The Bozo Show

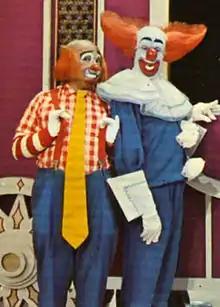
Cooky the Cook with Bozo, 1976

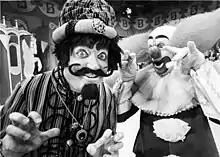
Bozo and Wizzo, 1978

Ray Rayner left "Bozo's Circus" in 1971 and was briefly replaced by actor Pat Tobin as Oliver's cousin "Elrod T. Potter" and then by magician John Thompson (an acquaintance of Roy Brown's and Marshall Brodien's) as "Clod Hopper." (Tobin previously had played Bozo on KSOO-TV in Sioux Falls, South Dakota. Thompson has appeared on A&E's "Criss Angel Mindfreak".) Rayner periodically returned to guest-host as himself in his morning show's jumpsuit as "Mr. Ray" when Ned Locke was absent. The show had its 500,000th visitor in the same year. By 1973, WGN gave up on Thompson and increased Brodien's appearances as Wizzo. That same year, the National Association of Broadcasters issued an edict forbidding the practice of children's TV show hosts doubling as pitchmen for products. This resulted in major cutbacks to children's show production budgets. In 1975, Bob Trendler retired from television and his Big Top Band was reduced to a three-piece band led by Tom Fitzsimmons. Locke also retired from television in 1976 and was replaced by Frazier Thomas, host of WGN's "Family Classics" and "Garfield Goose and Friends", at which point "Garfield Goose and Friends" ended its 24-year run on Chicago television with the puppets moving to a segment on "Bozo's Circus". As the storyline went, Gar "bought" "Bozo's Circus" from the retiring Ringmaster Ned and appointed "Prime Minister" Thomas as the new Circus Manager. In 1978 when WGN-TV became a national superstation on cable and satellite through what eventually became WGN America, the show gained more of a national following. In 1979, "Bozo's Circus" added "TV Powww!", where those at home could play a video game by phone.